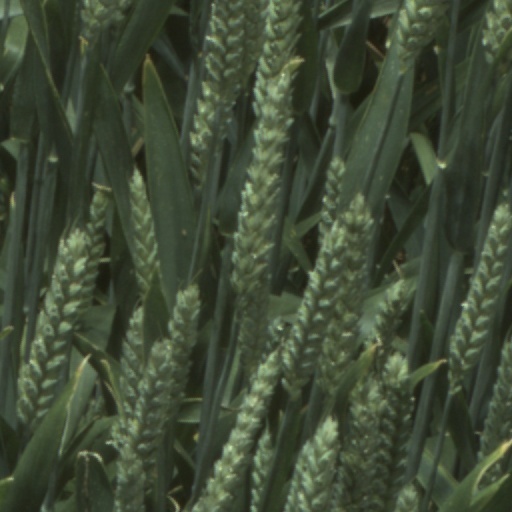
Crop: wheat